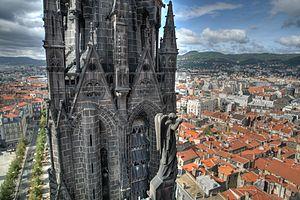
Flèche Sud de la Cathédrale Notre-Dame de l'Assomption, Clermont-Ferrand. Traitement HDR.
Notre-Dame de l’Assomption est une cathédrale gothique située à Clermont-Ferrand. Elle a été édifiée à partir de 1248 au centre de la ville de Clermont, la capitale historique de l'Auvergne. Elle a remplacé une cathédrale romane située au même endroit qui elle-même avait été précédée par deux autres sanctuaires chrétiens. Son patronage initial est celui de Saint-Vital et Saint-Agricol. La majeure partie de la construction actuelle date de la seconde moitié du XIIIᵉ siècle, c'est le premier exemple d'utilisation en architecture de la pierre de Volvic. La façade occidentale et d'autres rénovations ont été effectuées par Eugène Viollet-le-Duc au cours de la seconde moitié du XIXᵉ siècle.